Zona Norte, Tijuana

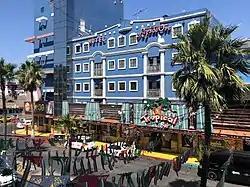
Tropical Bar and Hotel Rizo de Oro

These compare in most respects to the hostess bars in Japan. The red light district in Tijuana is also known for street prostitution, particularly behind the main strip clubs on Calle Coahuila, in a large high-traffic alley named "Primer Callejón Coahuila".